Canning

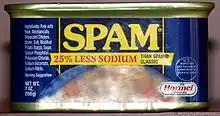
Can of SPAM in 2005, boasting a 25% (one quarter) sodium content reduction

In the beginning of the 19th century the process of canning foods was mainly done by small canneries. These canneries were full of overlooked sanitation problems, such as poor hygiene and unsanitary work environments. Since the refrigerator did not exist and industrial canning standards were not set in place it was very common for contaminated cans to slip onto the grocery store shelves.